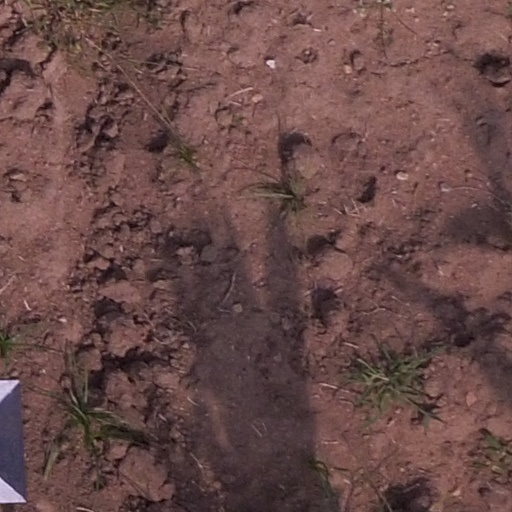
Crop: maize; corn